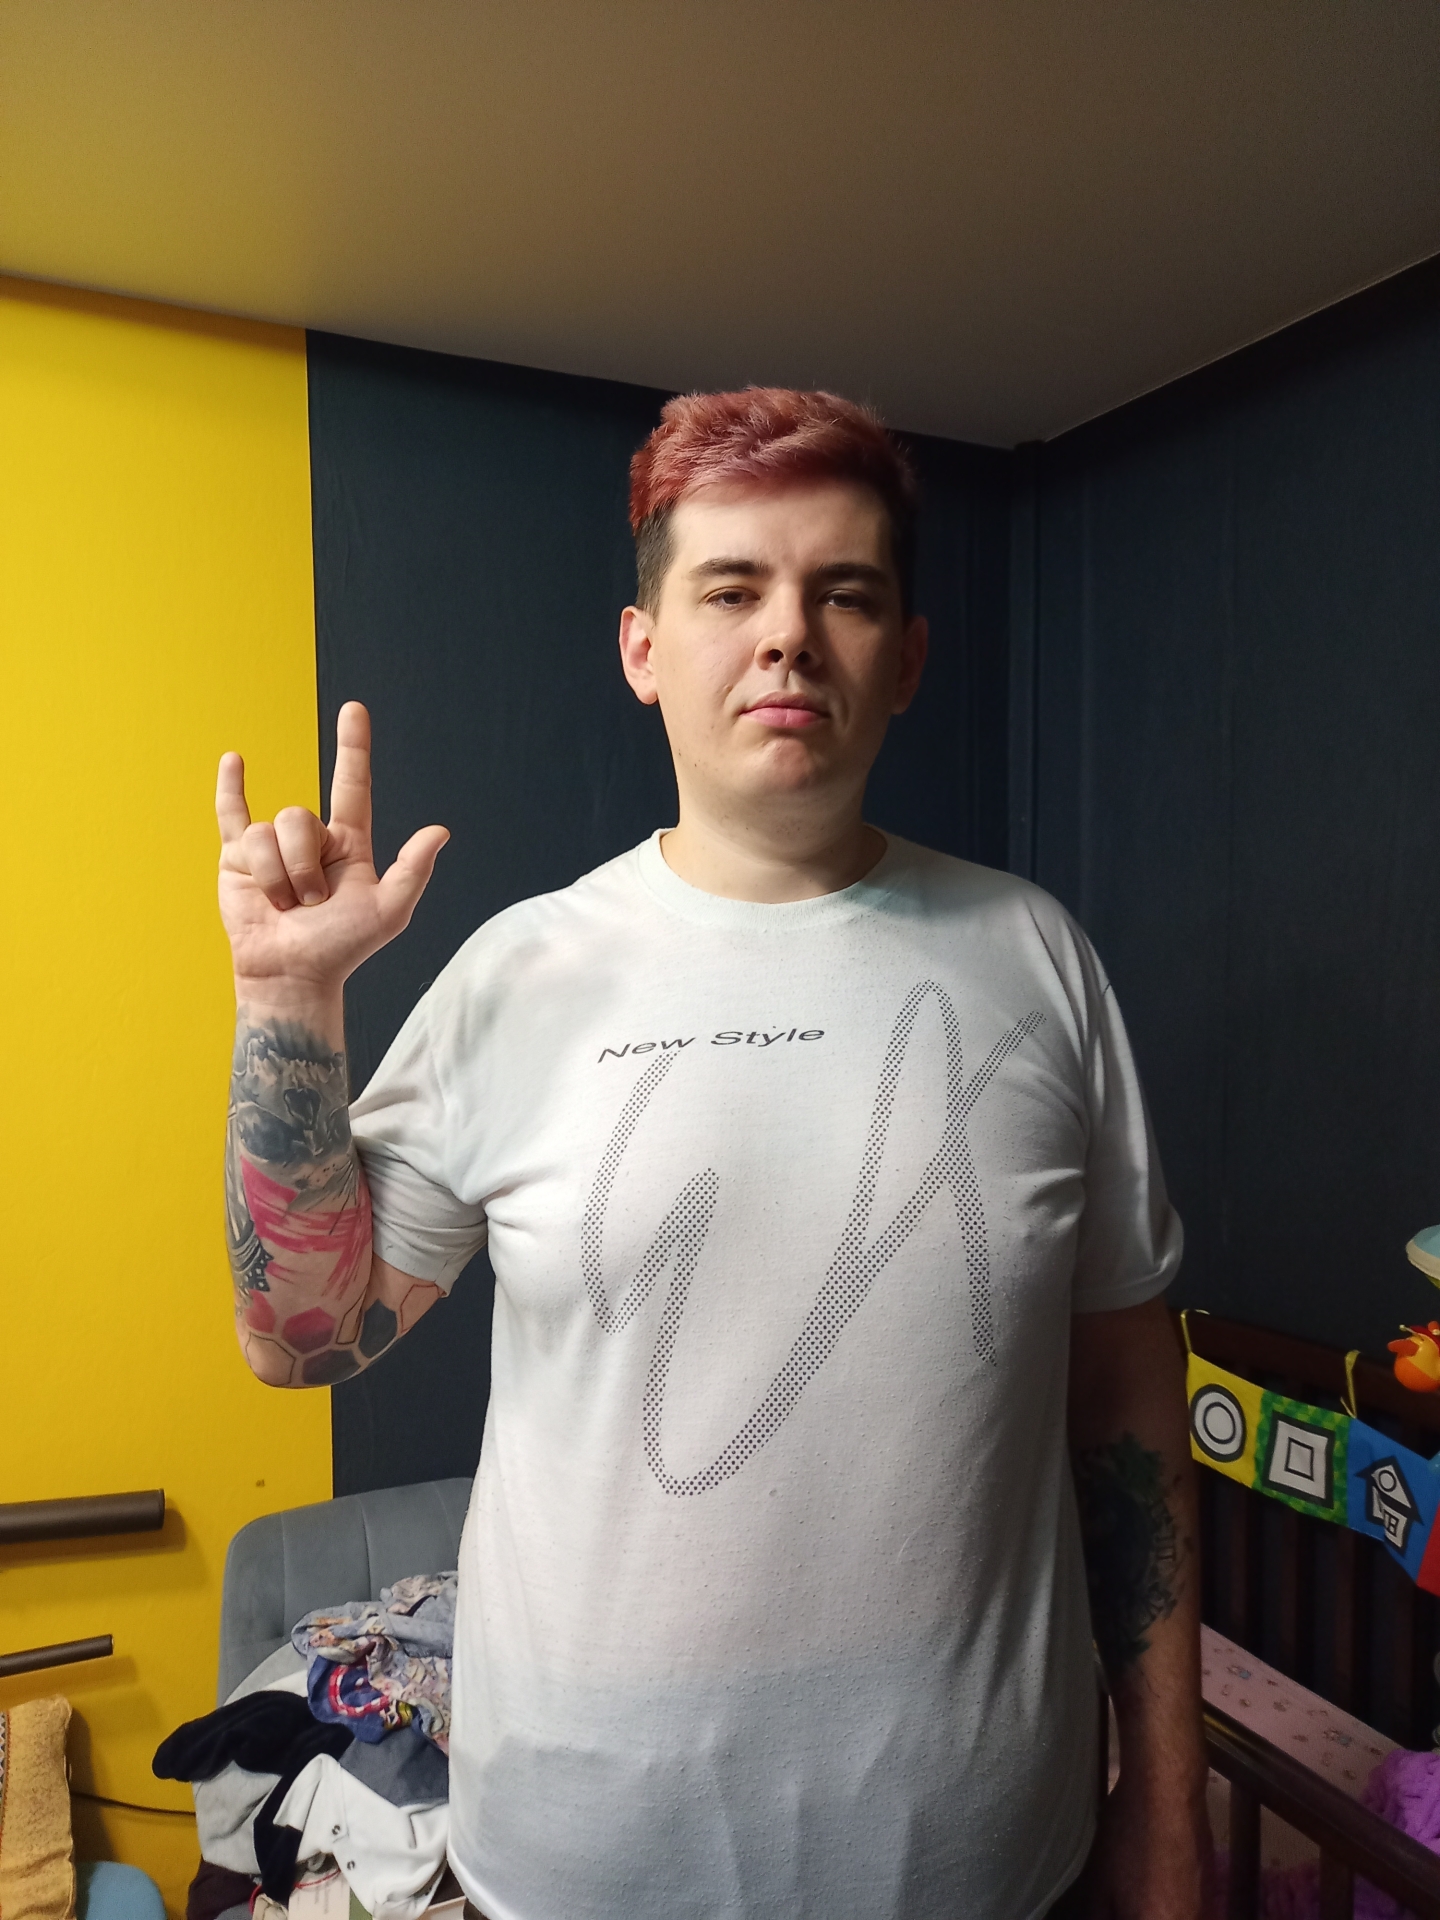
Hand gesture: rock